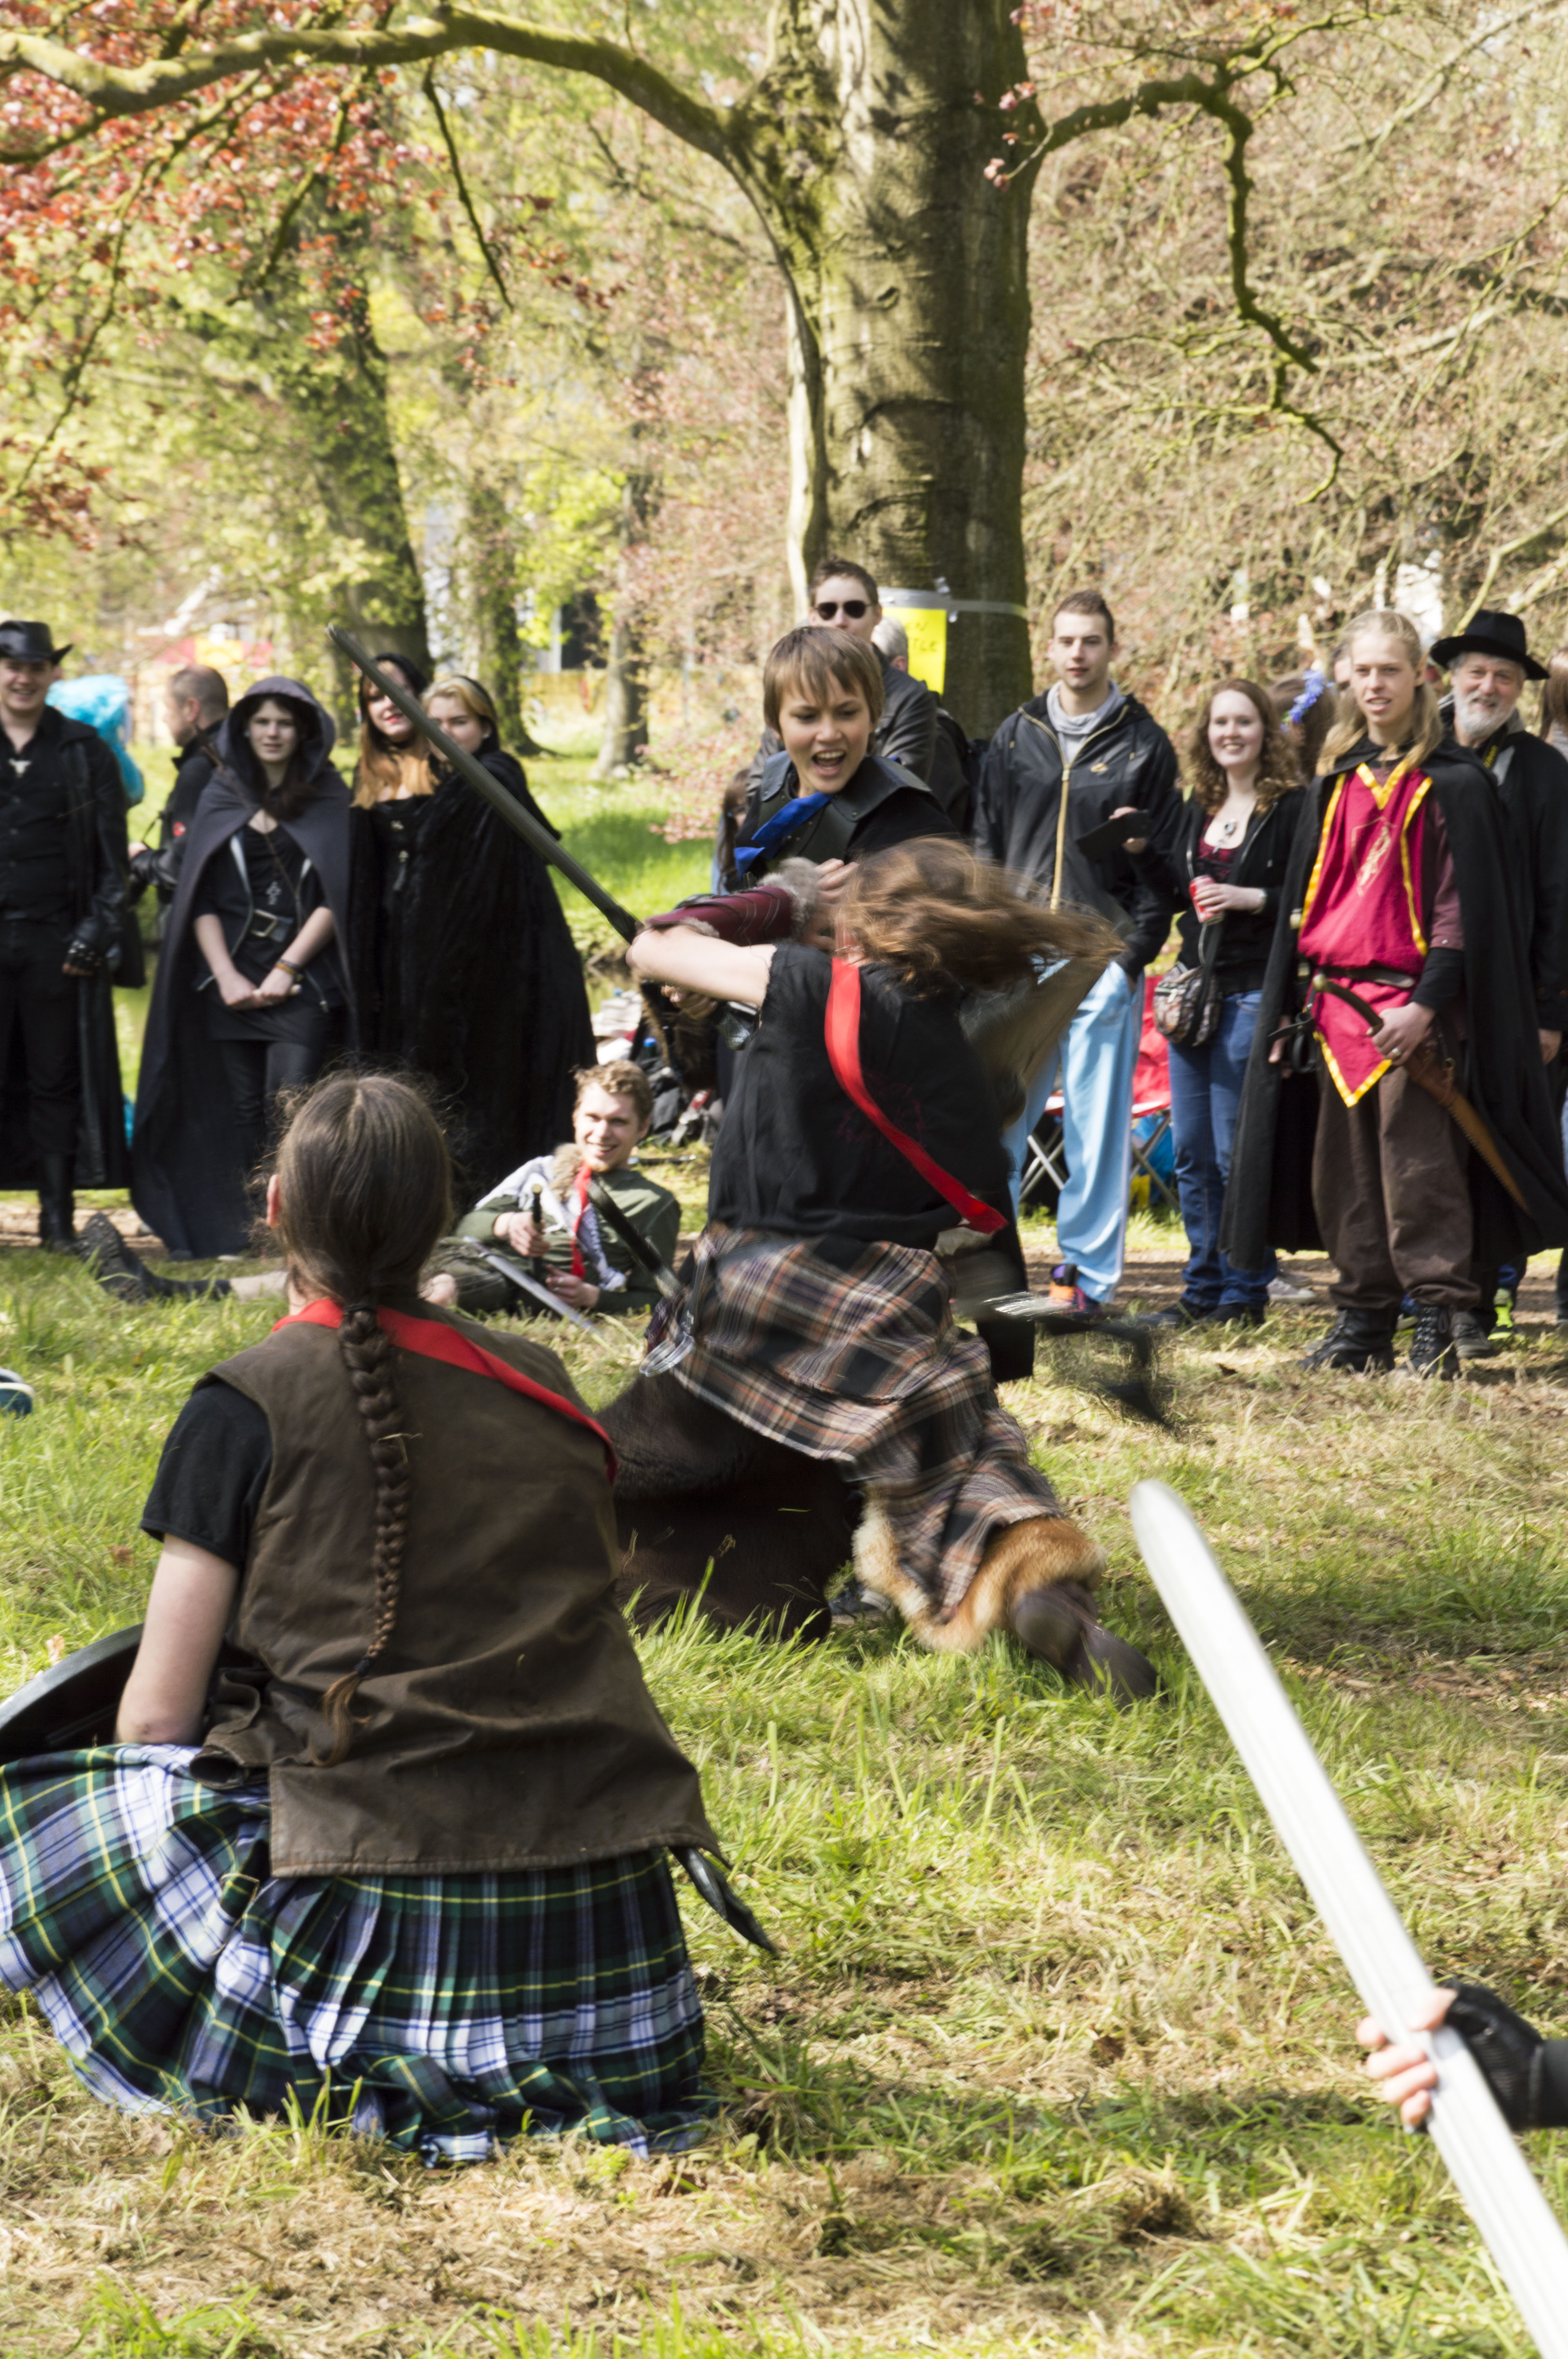
outdoor, walking, people, photography, van, photo, nikon, cosplay, holland, festival, nederland, netherlands, de, fun, dutch, outdoorphotography, picture, photograph, fotos, foto, fotografie, pd, event, costume, kasteel, middle ages, paulvandevelde, pdvandevelde, padagudaloma, dordrecht, nederlandinfotos, eventphotography, evenementenfotografie, pvdvfotografie, pdvandeveldedordrecht, nederlandsefotografie, dutchphotogaraphy, totallydutch, fotografienederland, hollandsefotografie, fotografieholland, velde, haarzuilens, dehaar, elfia, eff, kasteeldehaar, elffantasyfair, elfiahaarzuilens, elfia2014, eff2014, paulvandeveldedordrecht